Voltage-controlled oscillator

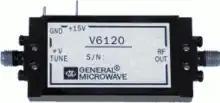
A microwave (12–18GHz) voltage-controlled oscillator

A voltage-controlled oscillator (VCO) is an electronic oscillator whose oscillation frequency is controlled by a voltage input. The applied input voltage determines the instantaneous oscillation frequency. Consequently, a VCO can be used for frequency modulation (FM) or phase modulation (PM) by applying a modulating signal to the control input. A VCO is also an integral part of a phase-locked loop. VCOs are used in synthesizers to generate a waveform whose pitch can be adjusted by a voltage determined by a musical keyboard or other input.